Mount Chenaillet

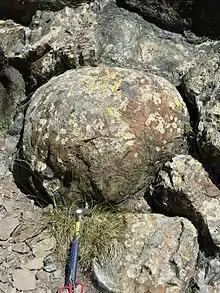
Pillow lava on the slopes of Chenaillet.

The Chenaillet is a geological curiosity, being an ancient submarine volcano as old as 155 million years, which was uplifted to its present location during the Alpine orogeny. On the slopes of the Chenaillet are well distinguishable pillow lavas and ophiolite rocks. These features are explained on a "geological footpath" reaching the summit of the mountain by some didactic panels both in French and in Italian.